Jingtang Library

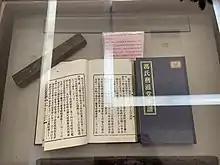
Genealogy Book of Fung (Feng) in Jingtang Library

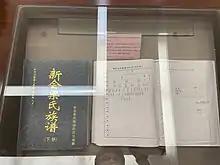
Genealogy Book of Leung (Liang) in Jingtang Library

There are a substantial number of collections in the library, including Local history, documents of the history of Overseas Chinese, genealogy books, etc. For instance, the library is keeping "Wan Guo Shi Ji" (The Record of World History, Hua Guotang, 1900), and "Da Xue Yan Yi Tong Lve" (the 43rd year of the Jiajing Emperor in the Ming dynasty). Most of the old books were collected from communities and families. In the 1950s, Xinhui District organized a collection activity to search for old books from communities and families, to register and preserve those collections in the library. There are also collections like resources of Overseas Chinese including 20 types of papers dating back to the time before the establishment of the People's Republic of China. For example, the library has "Siyi Newspaper" (1917) and "Gangzhou Weekly News" (1925), which recorded the history of Xinhui District like Sun Ning Railway. Alternatively, there are collections dating back to nearly 900 years ago when Song dynasty was migrating to the south. For instance, the library has kept some Guqin music sheet like "Gu Gang Zhe Hu Music Sheet". The library also collects more than 910 genealogy books for up to 68 family names.